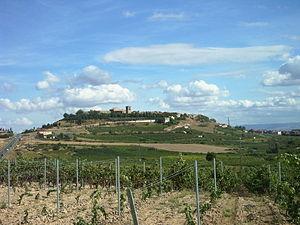
Laguardia en espagnol ou Guardia en basque et non Biasteri comme on peut le croire parfois, est une commune d'Alava, dans la communauté autonome du Pays basque en Espagne.